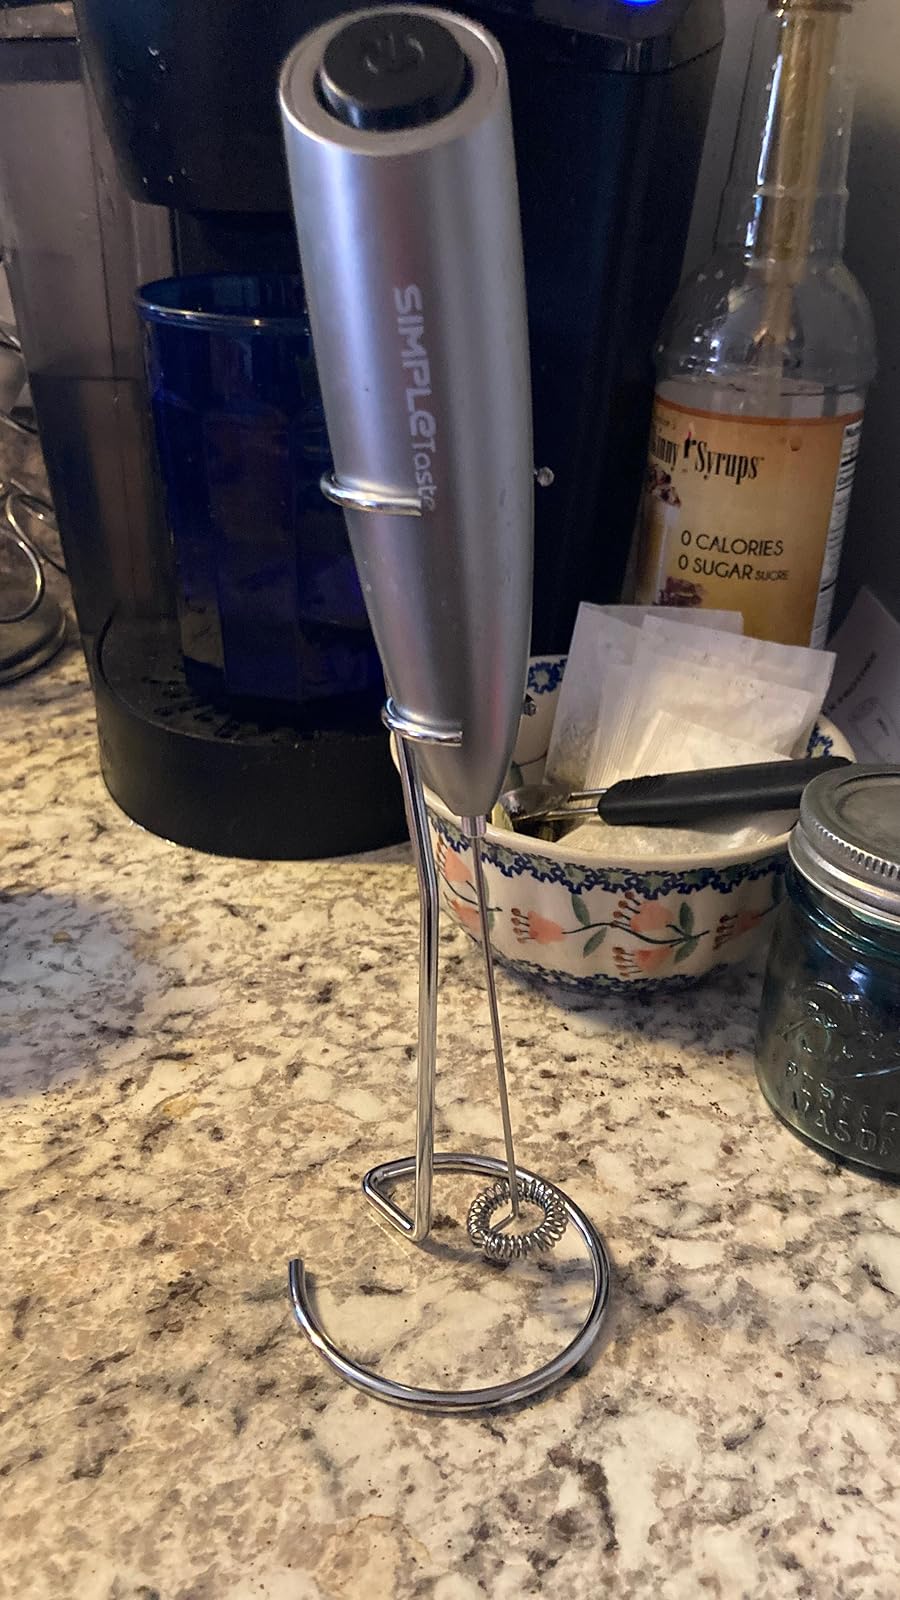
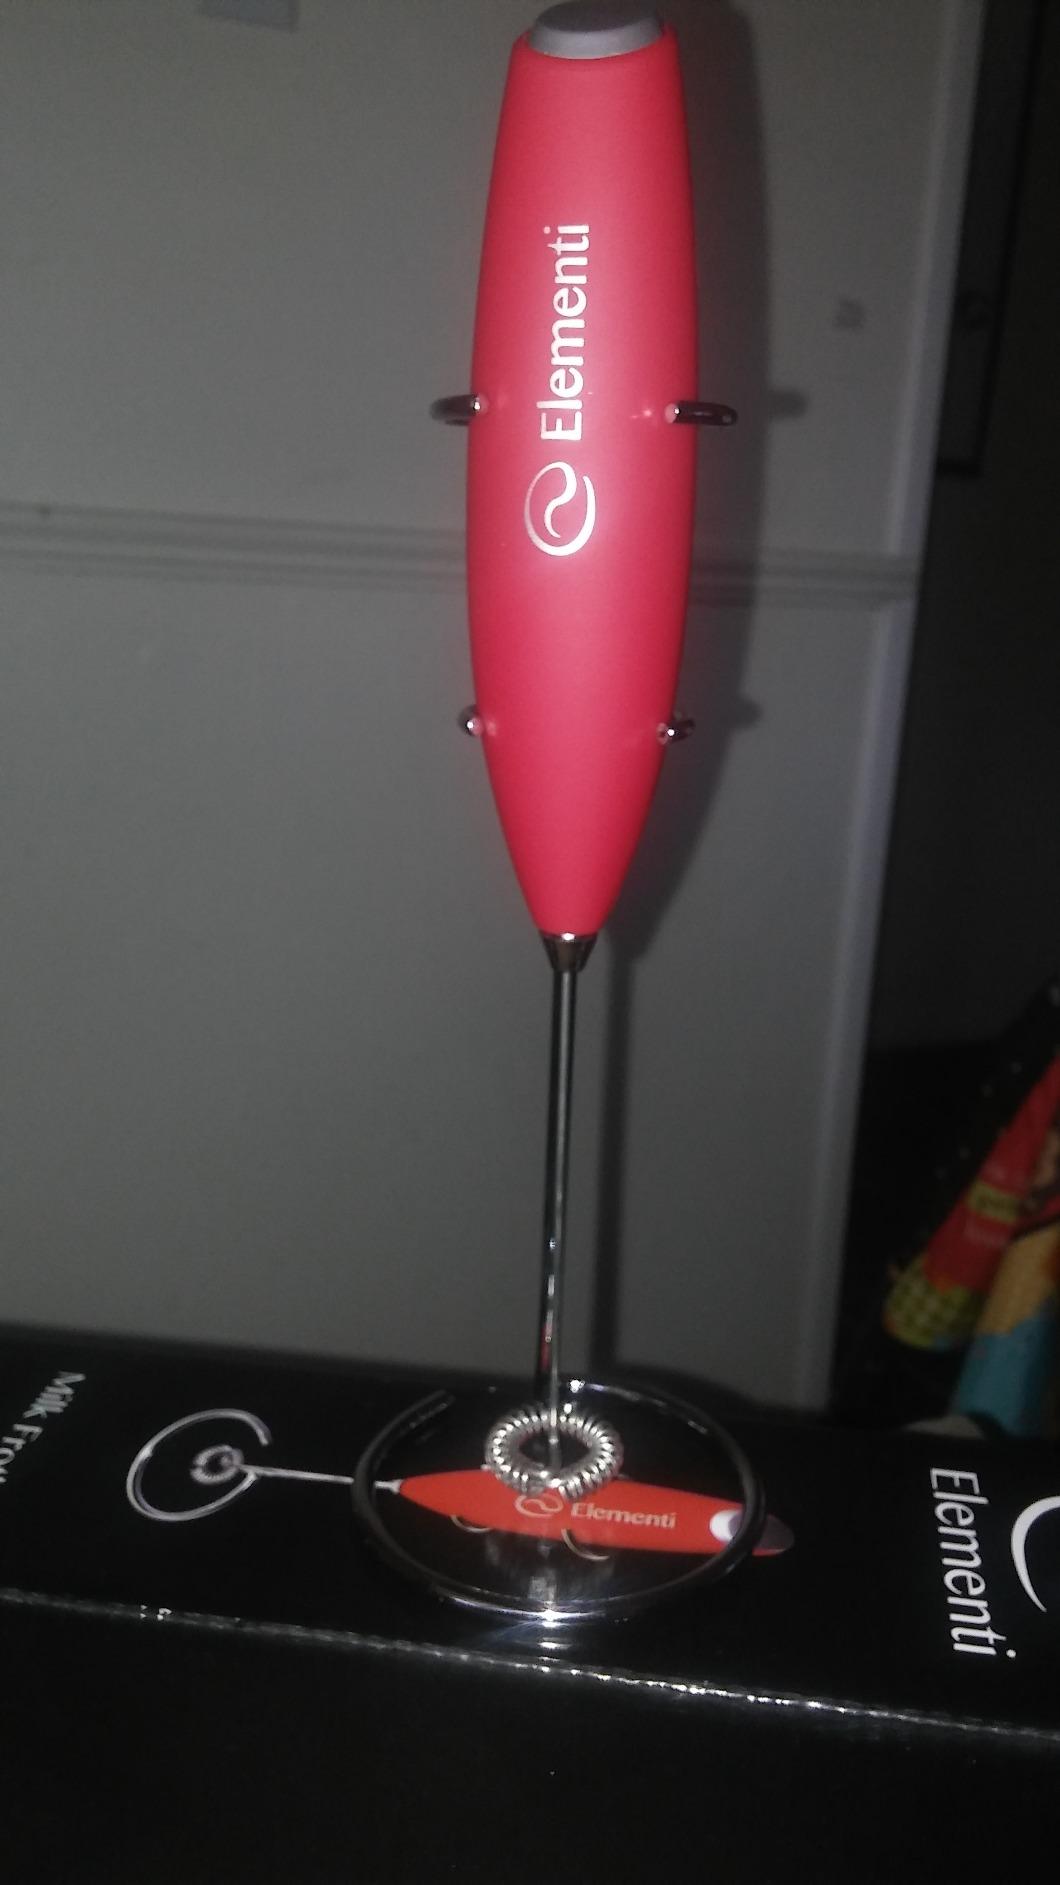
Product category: items_mixer
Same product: no